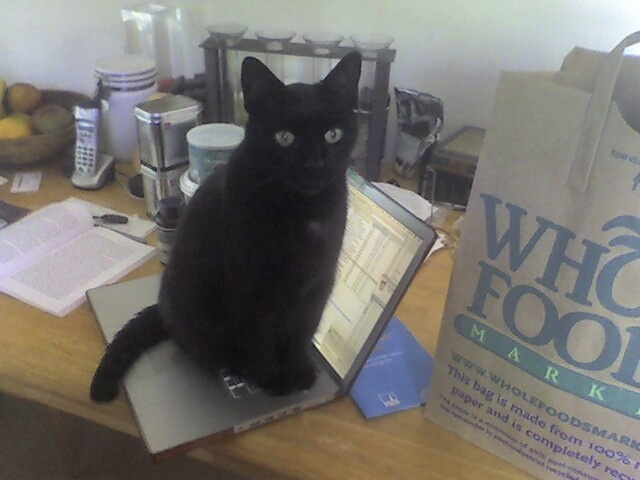
A black cat sitting on top of a laptop computer.
A black cat sitting directly on top of a laptop on a desk
A cat that is sitting patiently on the keyboard of a laptop.
A black cat is sitting on a laptop
a cat sits on top of a small laptop